Parish Church of San Giorgio di Valpolicella

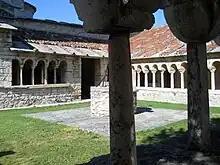
The colonnade of the cloister, dating back to the Christian period

One legend has it that the parish church of San Giorgio, along with those of San Martino in Negrar and San Floriano, was commissioned by Queen Matilda Cristina Malaspina in 1101, but there is no historical evidence to support this thesis.